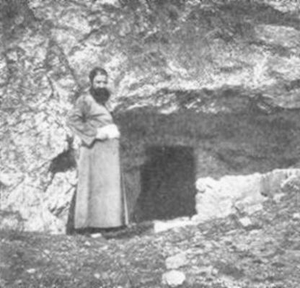
Hillel l’Ancien, ou Hillel le Sage est le dernier président du Sanhédrin de l’époque des Zougot.
Pessa'h Sheni est une fête juive mineure d’origine biblique.